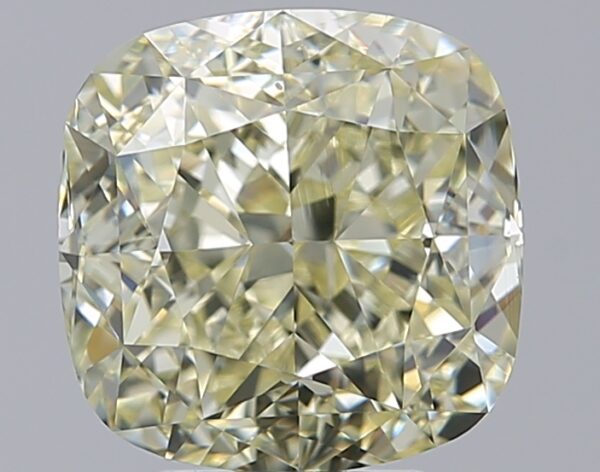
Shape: cushion
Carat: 5.01
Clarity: VS2
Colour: S-T
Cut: EX
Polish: EX
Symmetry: VG
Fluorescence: ST
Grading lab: GIA
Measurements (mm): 9.29 x 9.28 x 6.46